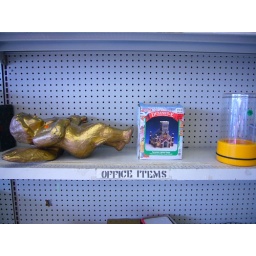
these things belong in your office or home office